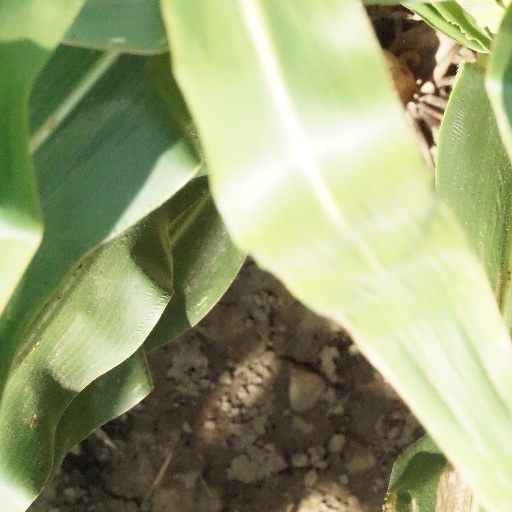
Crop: maize; corn